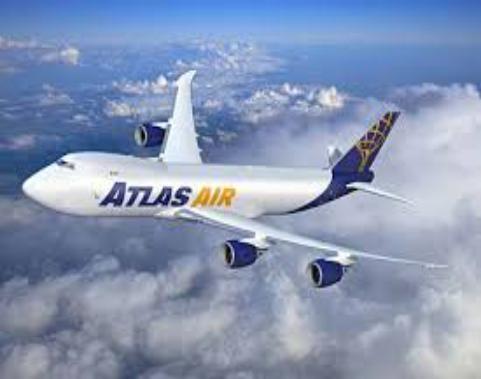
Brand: atlas air
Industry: Transportation